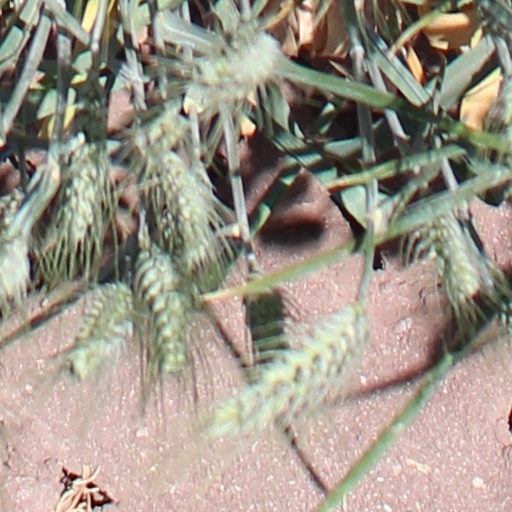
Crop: wheat